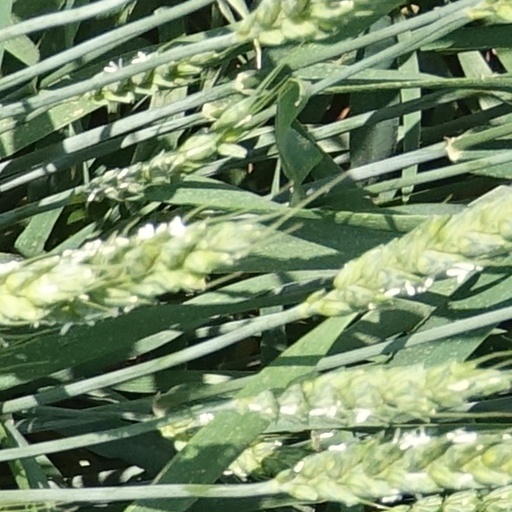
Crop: wheat